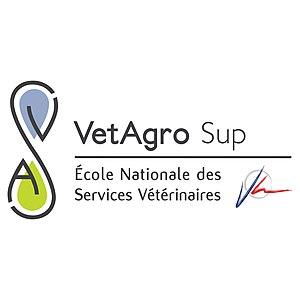
Logo ENSV VetAgro Sup
En France, le corps des inspecteurs de santé publique vétérinaire est un corps technique de l'État de catégorie A+, à caractère technique et à vocation interministérielle, régi par le décret nᵒ 2017-607 du 21 avril 2017. Ce corps de hauts fonctionnaires est géré par le ministère chargé de l'agriculture.